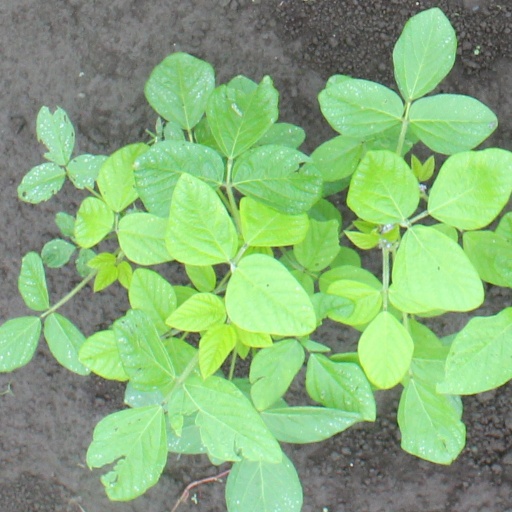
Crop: soybean